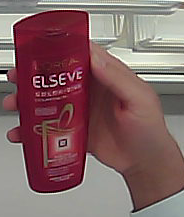
Product: loreal_shampoo